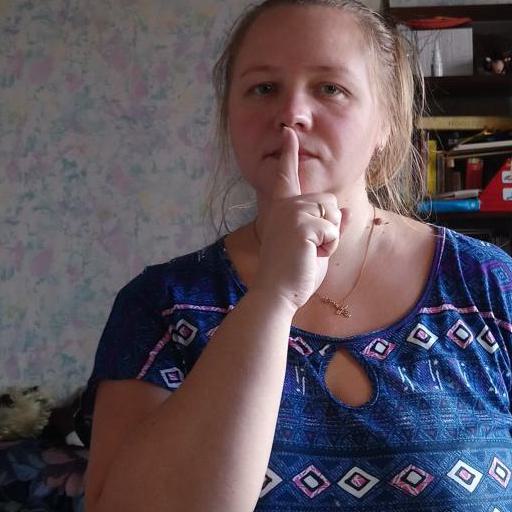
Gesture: mute